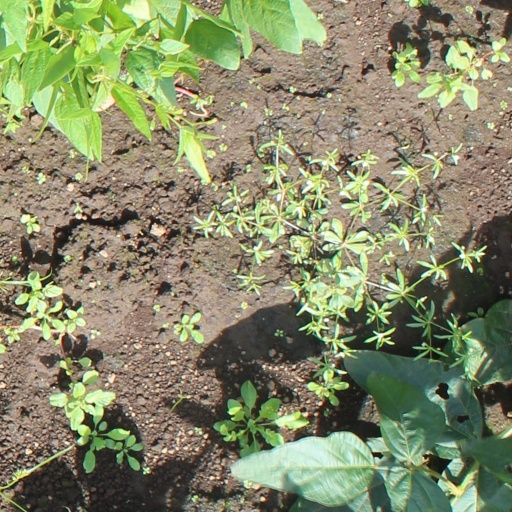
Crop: soybean